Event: Nepal Earthquake
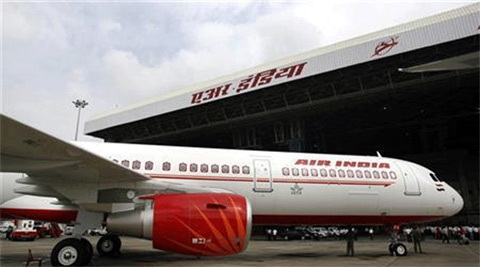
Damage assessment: no_damage